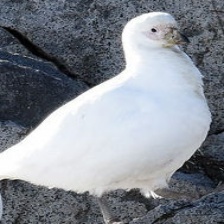
Species: SNOWY SHEATHBILL
Scientific name: CHIONIS ALBUS